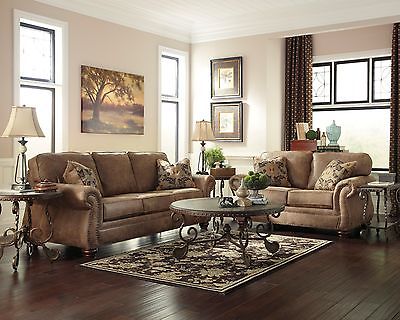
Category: sofa